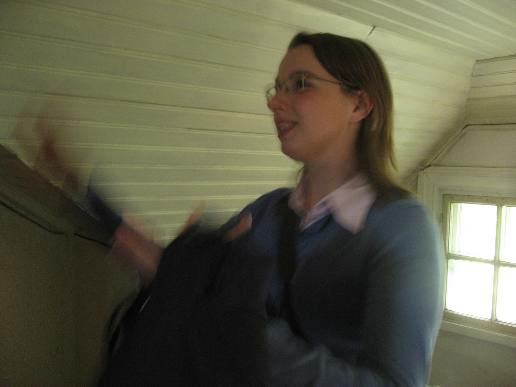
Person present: Yes